Economic history of the United Kingdom

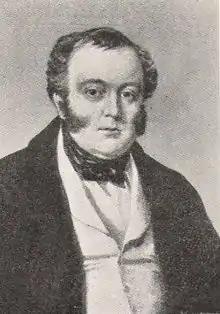
George Hudson

Free trade was intellectually established by 1780 and implemented in the 1840s, thanks to the unusually strong influence of political theorists such as Adam Smith. They convincingly argued that the old policy of mercantilism held back the British economy, which if unfettered was poised to dominate world trade. As predicted, British dominance of world trade was apparent by the 1850s.